Maharaja Gemunu

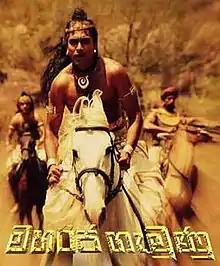

Maharaja Gemunu (King Gemunu) is a 2015 Sri Lankan Sinhala epic film directed by Jayantha Chandrasiri and produced by Gunapala Rathnasekara for Sipvin Films. It stars Uddika Premarathna and Jackson Anthony in lead roles along with Sriyantha Mendis and Yashoda Wimaladharma. Its music was composed by Nadeeka Guruge. It is the 1221st Sri Lankan film in the Sinhala cinema.